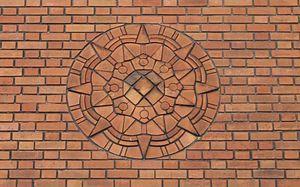
François-Jacques Laussus Marie Alleman, dit Jacques Alleman, né le 12 septembre 1882 à Bordeaux, mort le 30 octobre 1945 à Nœux-les-Mines, est un architecte français.
Le lycée César-Baggio, du nom de la personne qui a permis sa fondation, est un lycée professionnel, technologique et général de la ville de Lille situé dans le quartier de Moulins. Le bâtiment est inscrit à l'inventaire des monuments historiques depuis 1997.